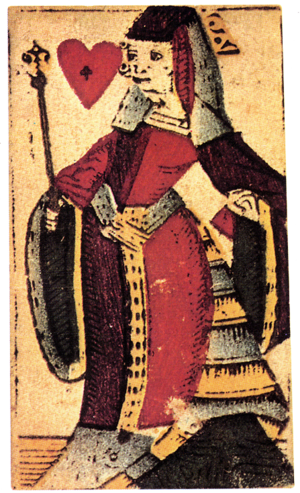
La dame de cœur est une carte à jouer.